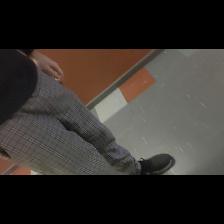
Label: Human